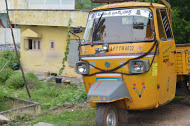
Vehicle type: Auto Rickshaws